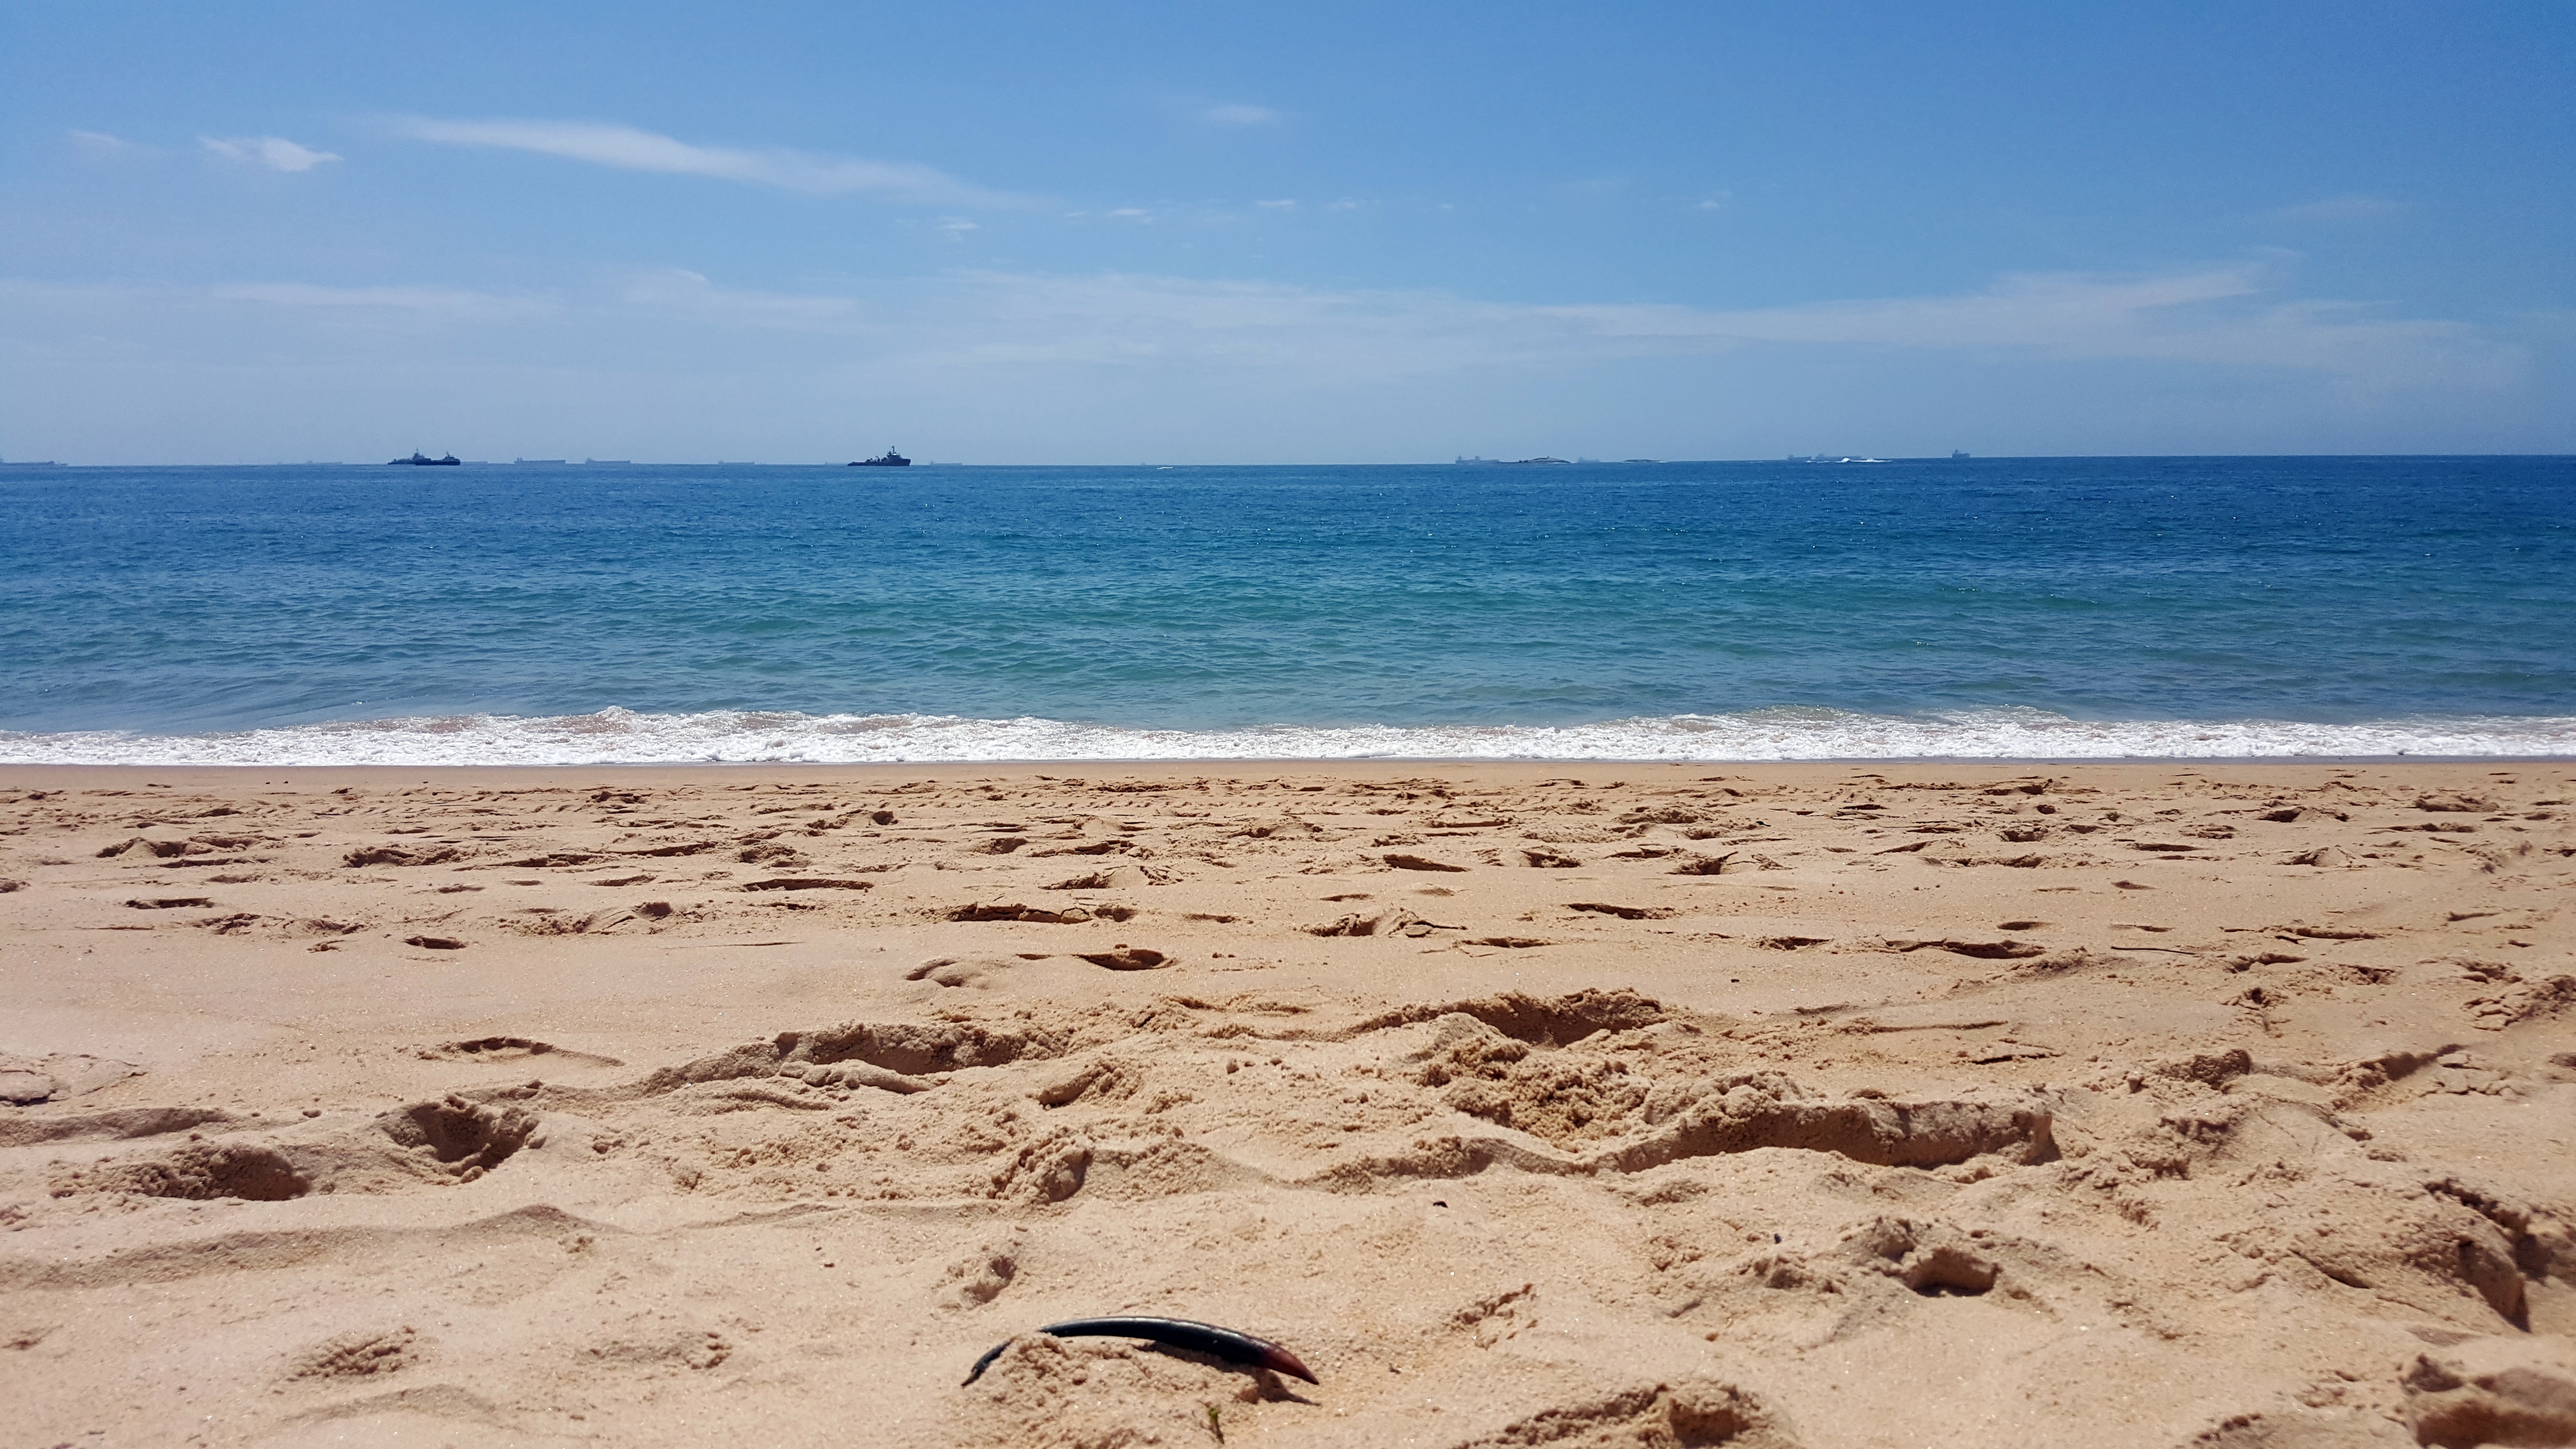
beach, sea, coast, sand, ocean, horizon, shore, wave, vacation, material, body of water, cape, wind wave